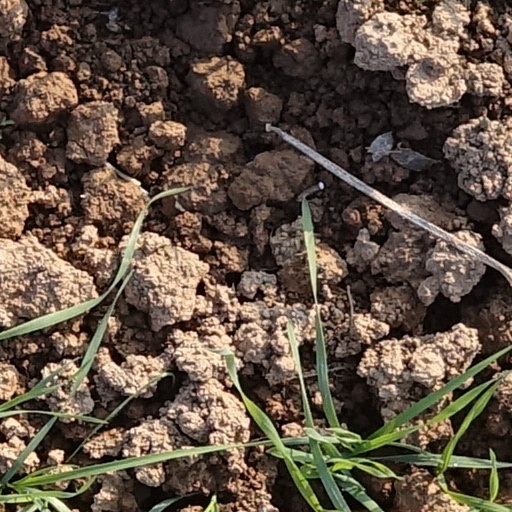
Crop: wheat